East Atlantic Beach, New York

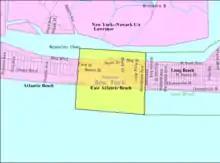
U.S. Census map of East Atlantic Beach.

According to the United States Census Bureau, the CDP has a total area of , of which is land and – or 55.88% – is water.